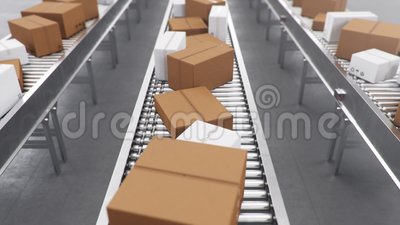
Label: cardboard